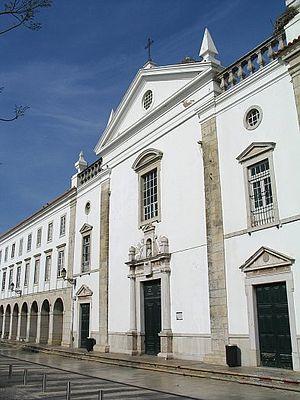
L'Algarve est une région administrative située au sud du Portugal continental. La ville de Faro en est la capitale administrative ; ses habitants sont appelés Algarviens. Il s'agit d'une des régions touristiques estivales les plus importantes du Portugal et d'Europe, grâce à ses plages et son patrimoine historique.
Francesco Saverio Fabri, connu au Portugal sous le nom Francisco Xavier Fabri est un architecte italien de la fin du XVIIIᵉ et du début du XIXᵉ siècle.